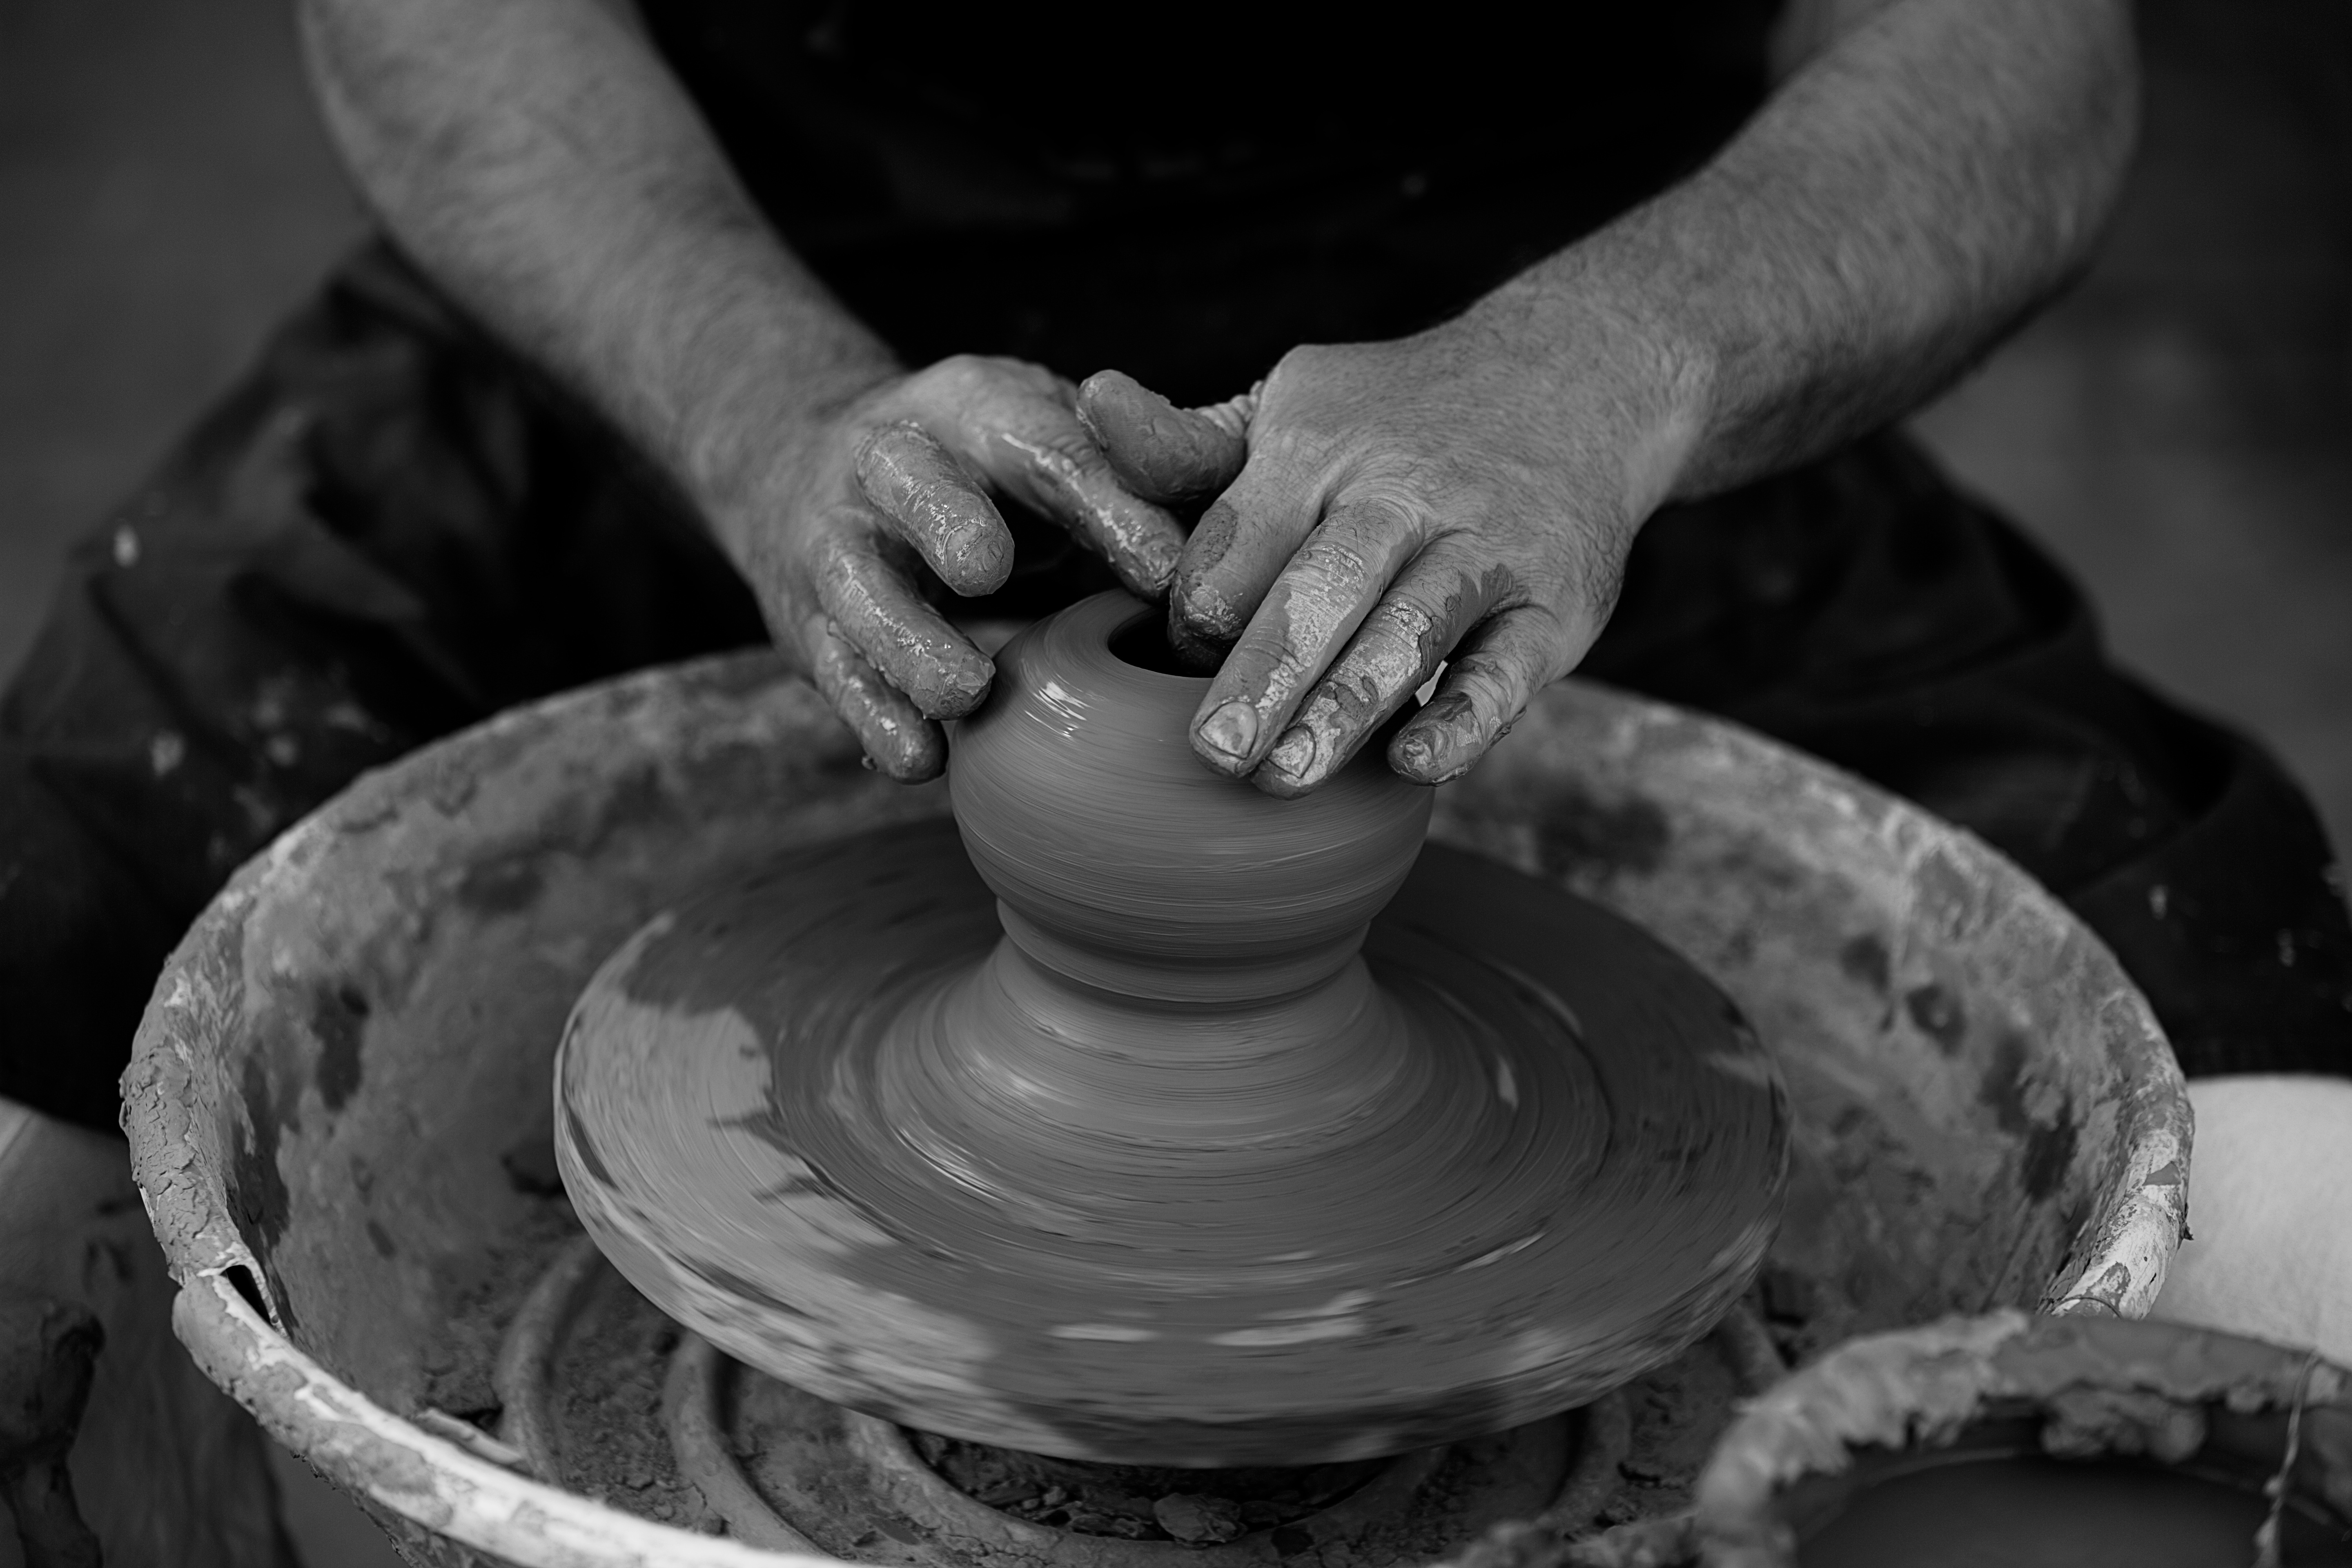
black and white, wheel, ceramic, black, monochrome, pottery, material, tire, circle, art, carving, monochrome photography, potter's wheel, automotive tire